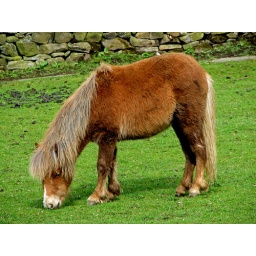
Saw this little Shetland pony on a walk near Swartha, Silsden. Two days running he came to investigate me.